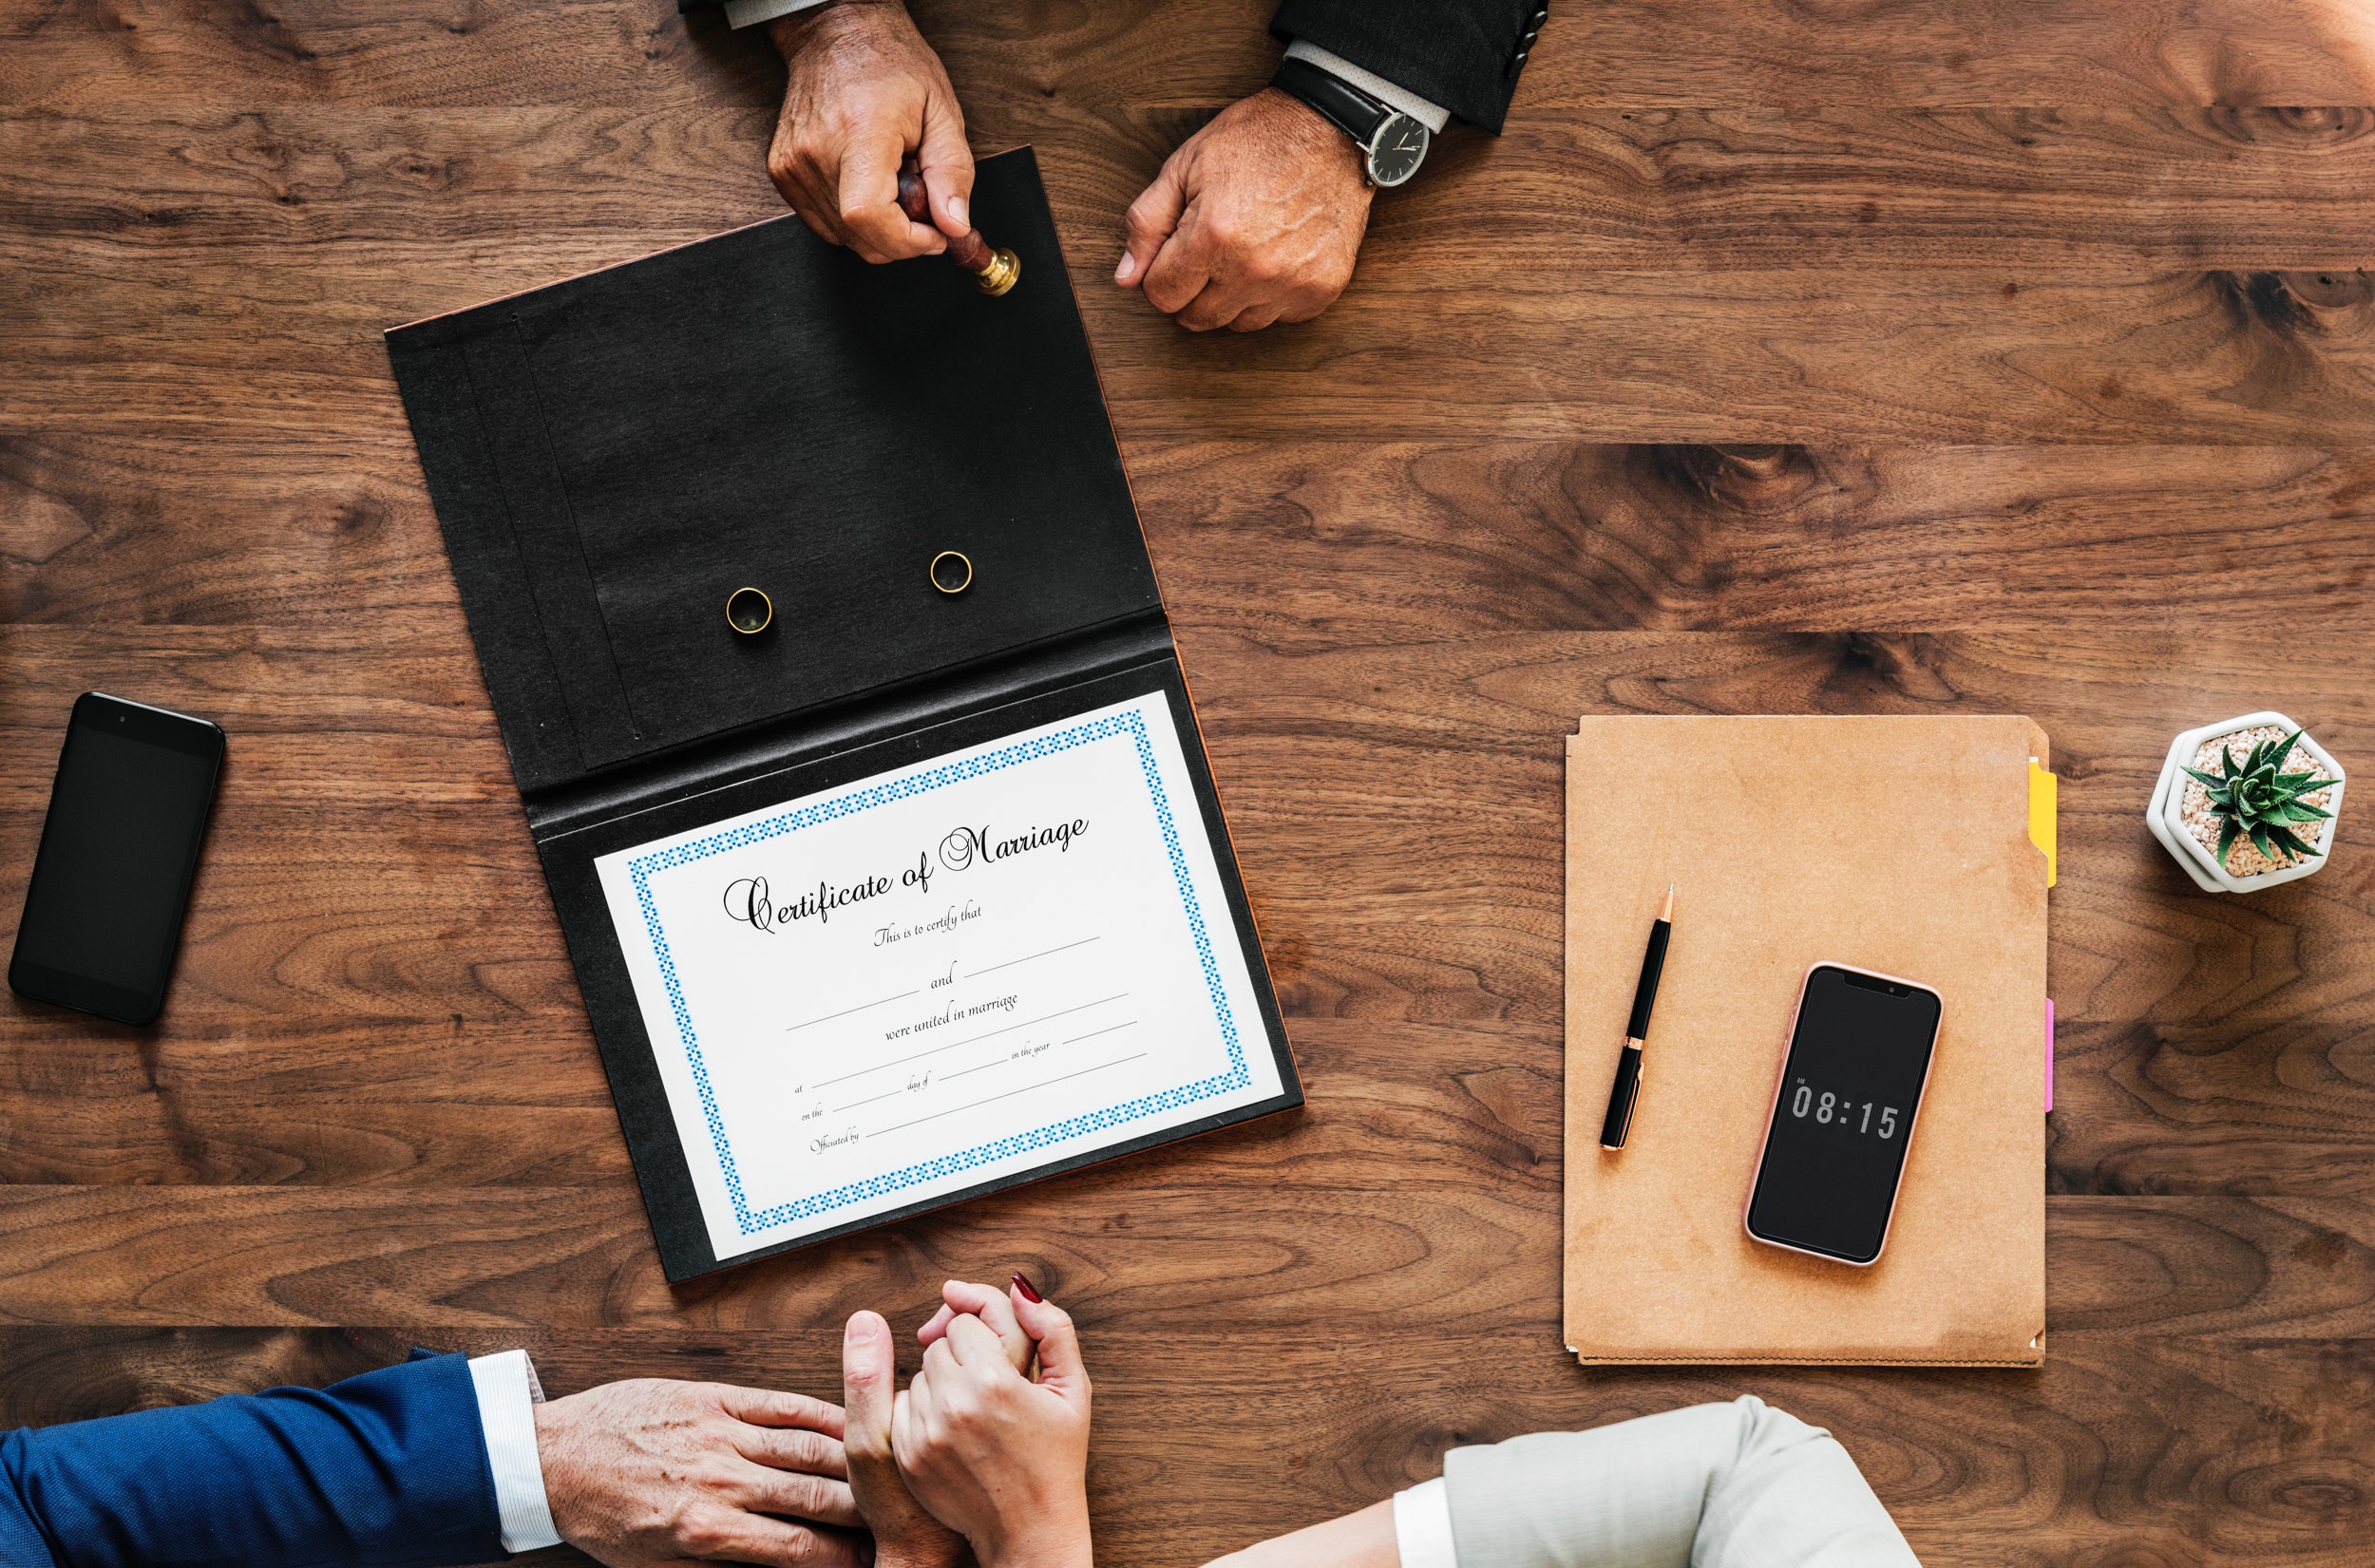
brand